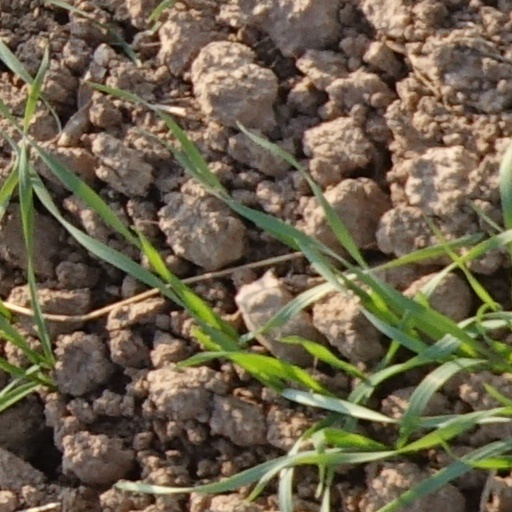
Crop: wheat